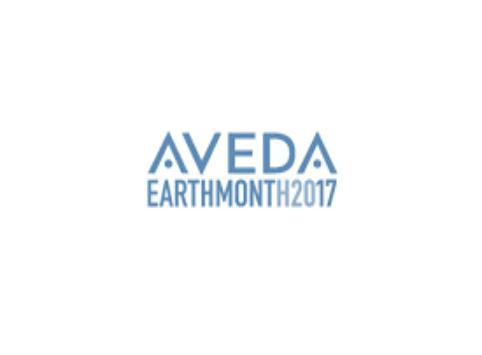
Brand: Aveda
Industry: Necessities